Applause (Lady Gaga song)

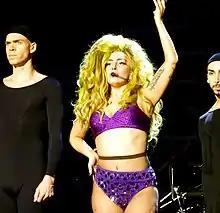
Gaga performing "Applause" during her residency show at Roseland Ballroom (2014)

"Applause" received favorable reviews from music critics. Chris Richards of "The Washington Post" wrote, "It's good. Maybe even slow clap good. Because while so many (too many!) of Gaga's songs have been designed to boost the esteem of her flock, this song finds her openly pining for the mass-adulation that all superstars need to survive." Jason Lipshutz of "Billboard" lauded the song's hook and remarked, "As always, Gaga has turned a lofty idea into a jingle for the masses." Lewis Corner from Digital Spy gave the song four out of five stars, stating that "Lady Gaga makes no secret that she's after mass adoration, and as far as lead singles go, her next grand spectacle is off to a strong start." Carl Williot of Idolator praised the track, saying that it "ticks all the right boxes when it comes to being a balls-to-the-wall pop delight ... this is pop doing what good pop songs should do, which is grab you by the collar from the first listen and make you fall in love on the spot." "The Huffington Post" writer Baggers described it as "pop at its best: instant, euphoric, joyful and impossible to get out of your head".